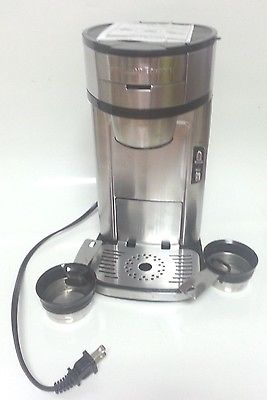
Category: coffee maker